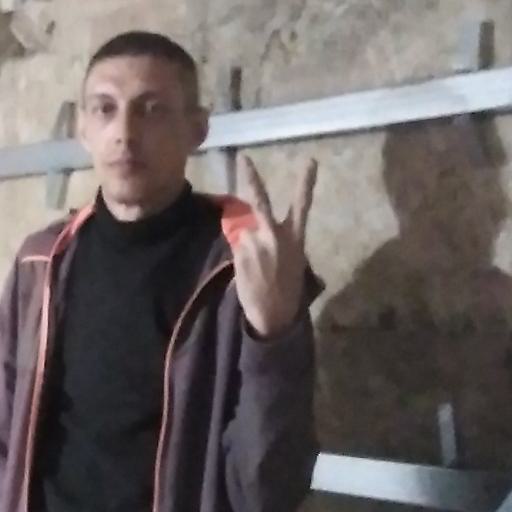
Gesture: peace_inverted